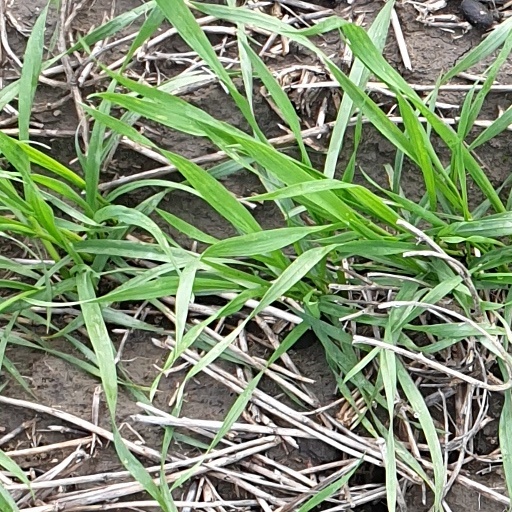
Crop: wheat